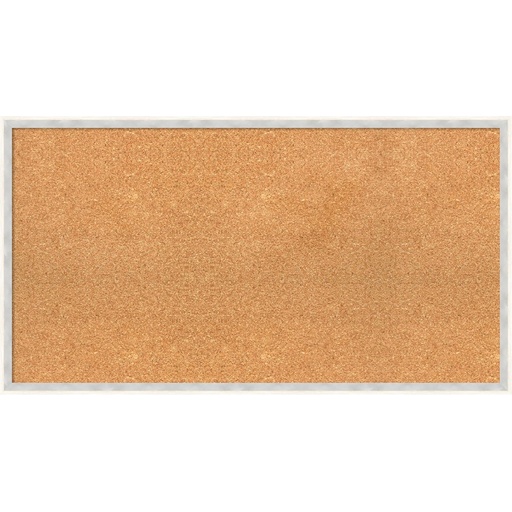
Amanti Art Natural Cork Board for Wall, 19x35 Vision Board with White Frame, Large Corkboard Office Decor for Home Organization, Modern Corkboard Pinboard to Display Items for Home Organization in
Overview Material : Cork, Wood Color : Paige White Silver Brand : Amanti Art Size : 19" x 35" Item Weight : 4.2 Pounds About this item DIMENSIONS: The overall size of this framed corkboard measures 35 in. x 19 in., including the frame. Its functional cork board area measures 34 in. x 18 in. 100% REAL WOOD FRAME DETAILS: The Paige White Silver Frame is a matte finish distressed off-white woodgrain frame with a steeply angled semi gloss silver inner edge. The frame is 0.75 in. wide and stands 2 in. off the wall. QUALITY MATERIALS: The Natural Cork Bulletin Board uses a natural, renewable material that is self-healing to conceal pinholes, so it lasts over time. The material is thick enough that pins push fully into the board and stay in place. Pins are not included. All corkboards are finished with a solid surface backing to ensure stability and ease of use. HASSLE-FREE HANGING: Ready to hang for easy installation. All cork boards have metal sawtooth hangers attached to the back to hang vertically or horizontally. FOR HOME OR COMMERCIAL USE: Because of our attention to detail and focus on artistry, architects, interior designers, and homeowners alike choose this corkboard to create beautiful living spaces. ASSEMBLED IN THE USA: Amanti Art assembles each piece to order in Madison, WI USA.
Brand: AmantiArt
Category: Office Supplies > Presentation Supplies > Display Boards > Bulletin Boards